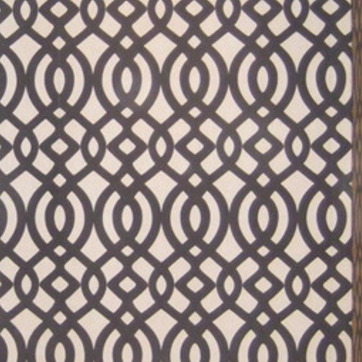
Material: wallpaper